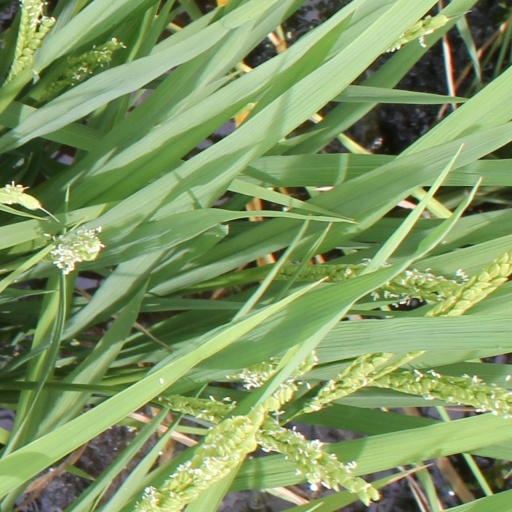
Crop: rice